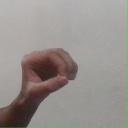
अक्षर: औ